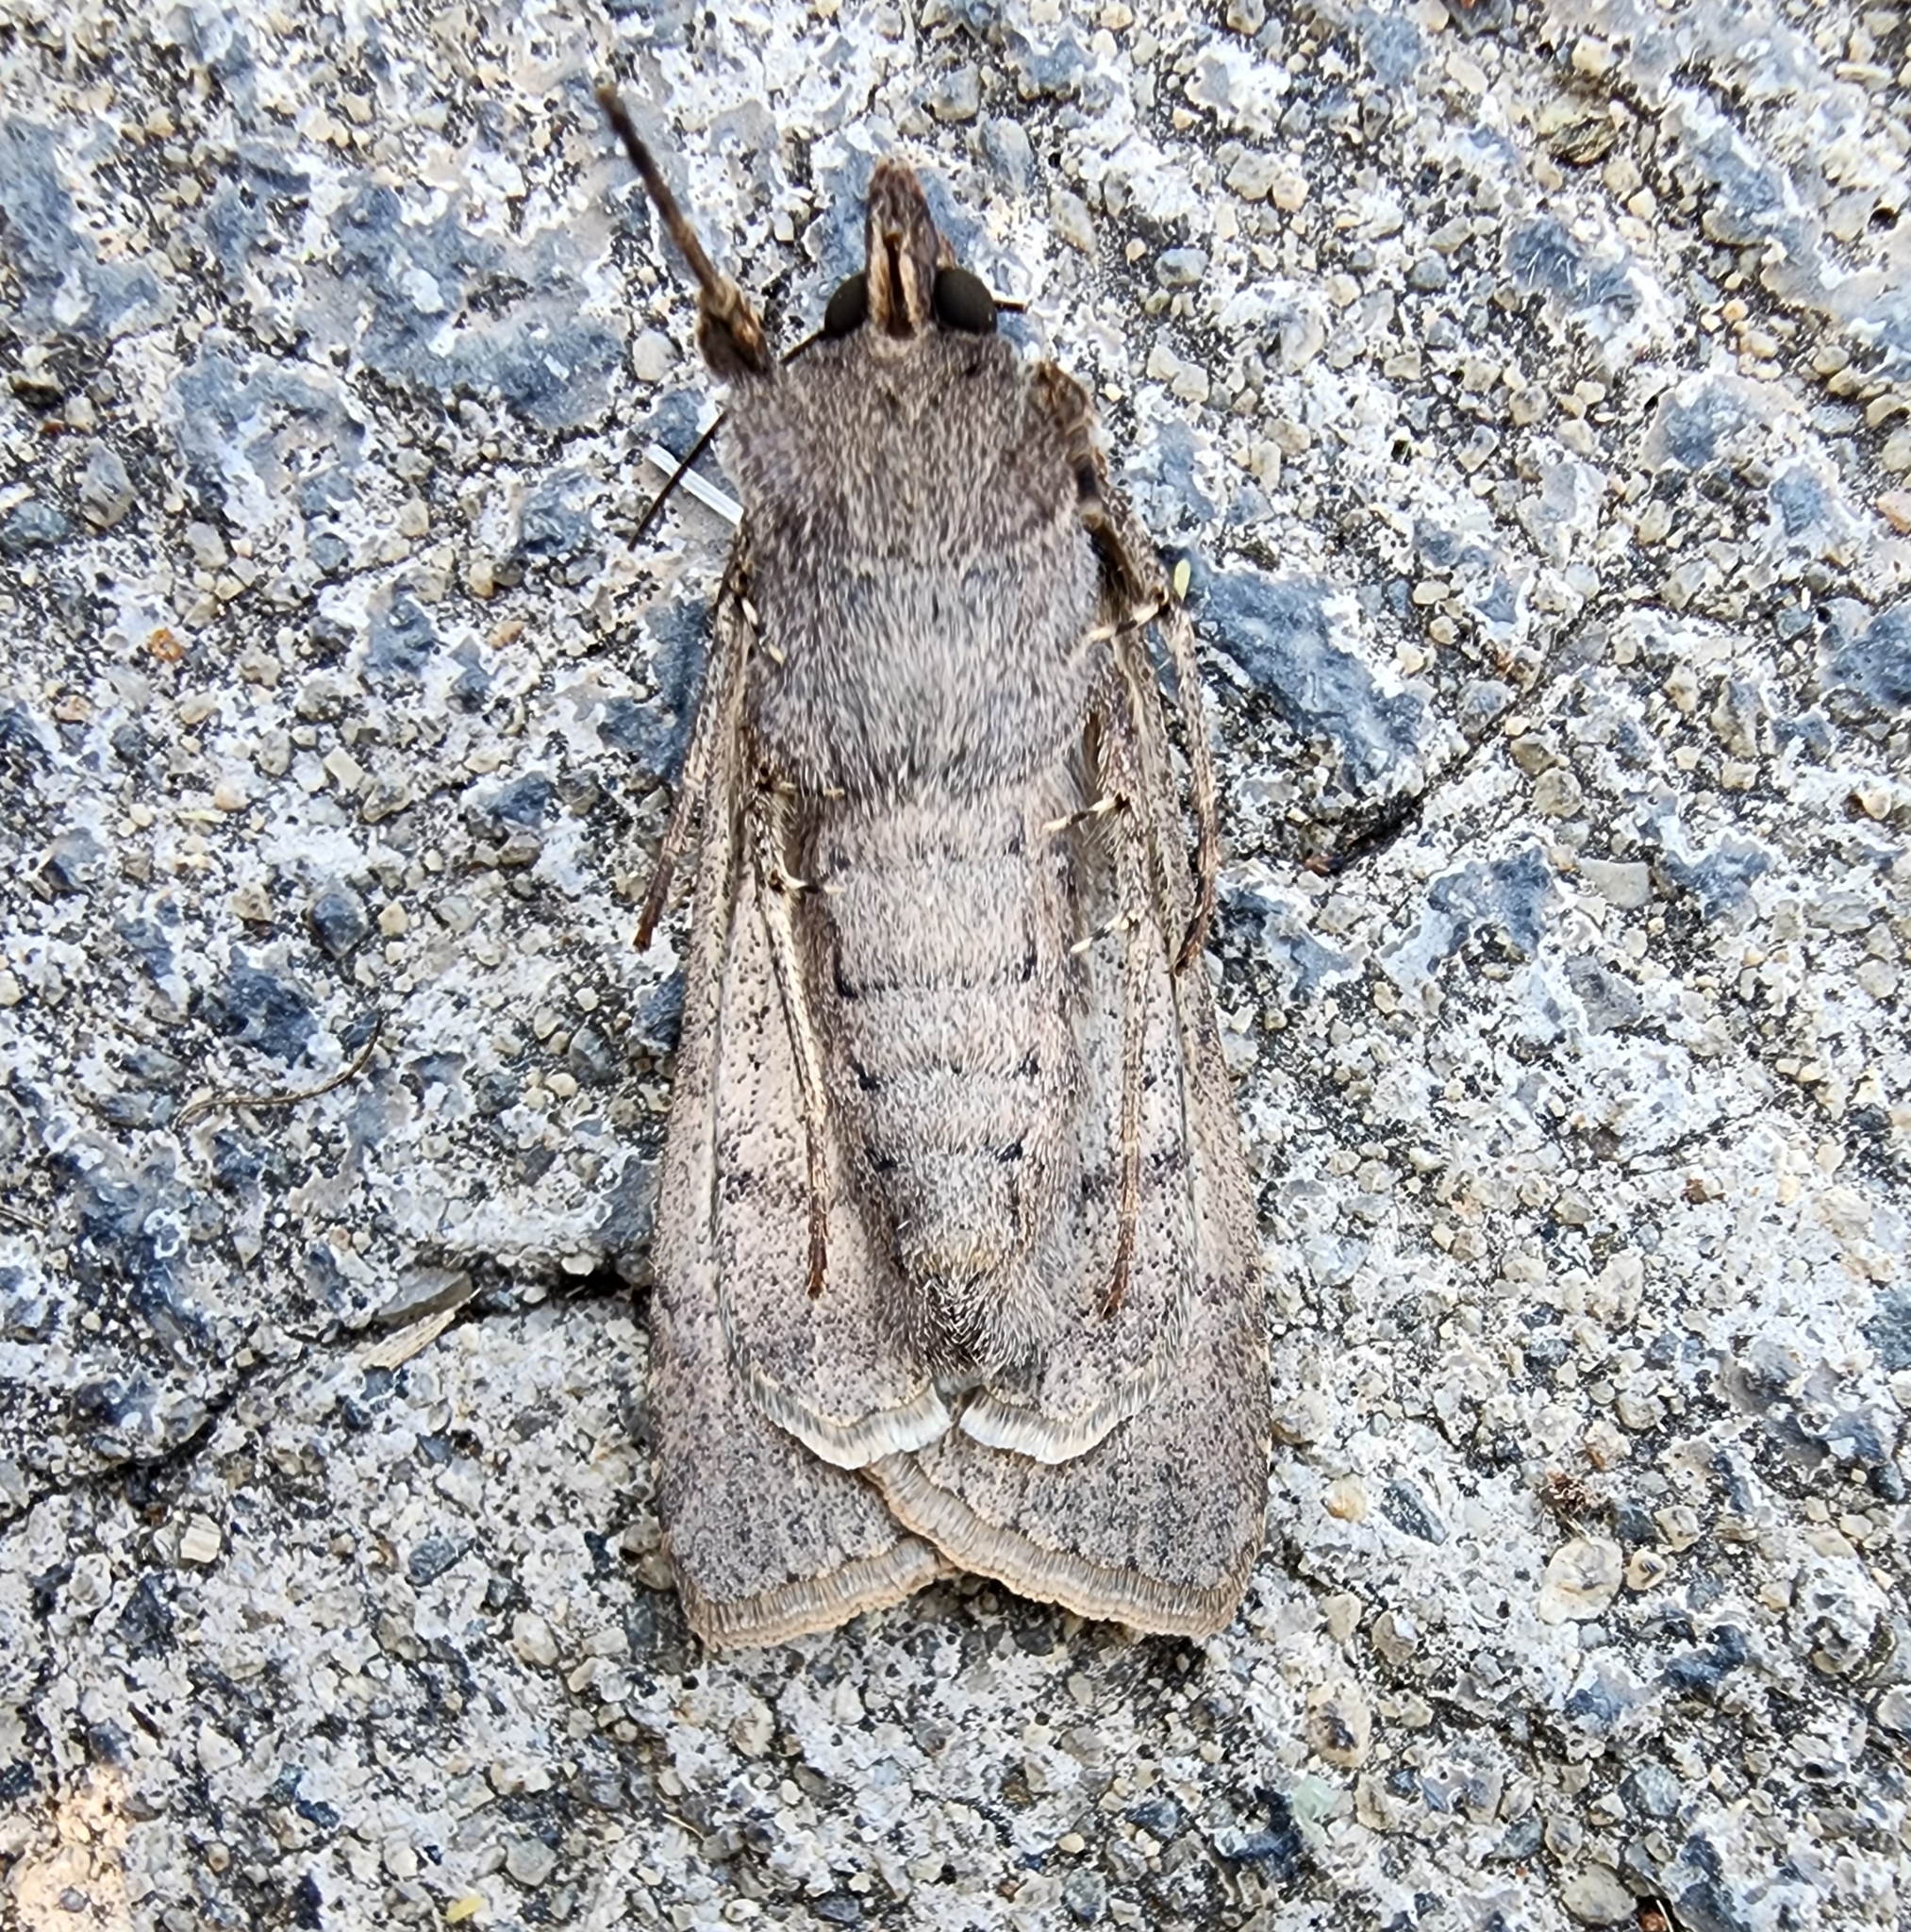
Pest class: cutworms